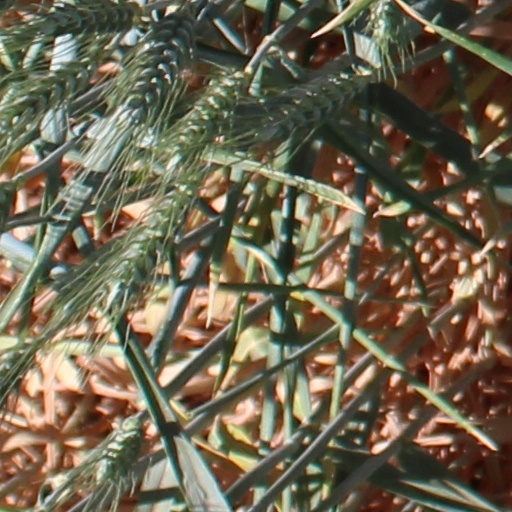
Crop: wheat